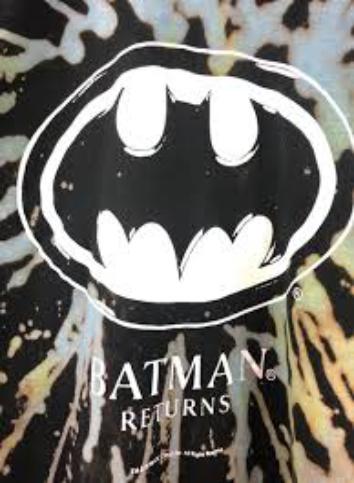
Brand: batman returns
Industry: Leisure